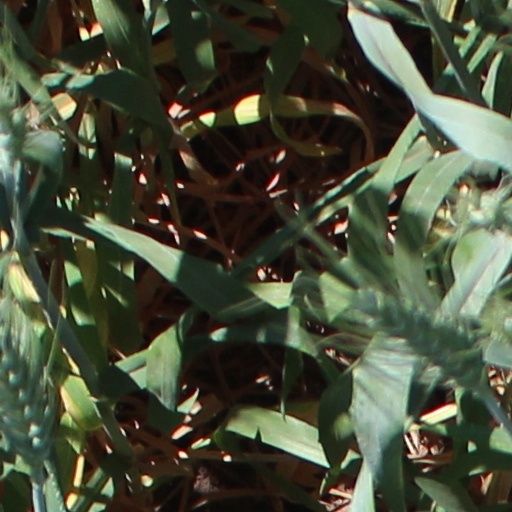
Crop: wheat